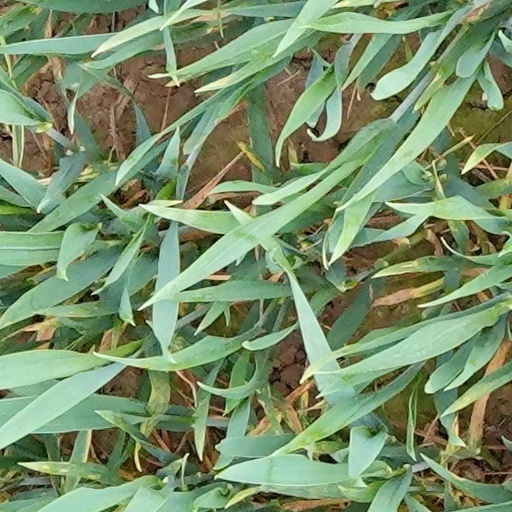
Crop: wheat